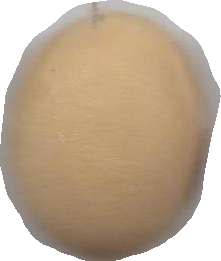
Variety: Anjasmoro